Kunar Province

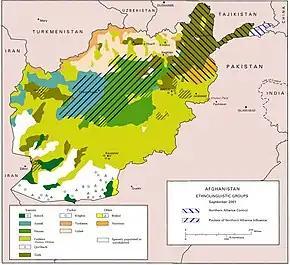
Ethnolinguistic groups of Afghanistan

The province which is relatively small, was occupied by one of the highest concentrations of both US and Afghan security forces during the war. Special Operations Forces operated extensively throughout the area.